Beit El Kabbalist yeshiva

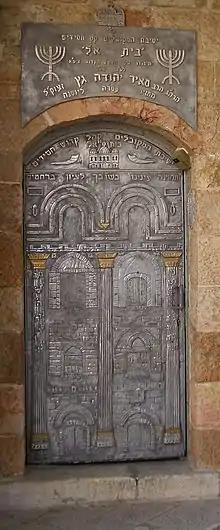
Entrance door to the Yeshivat haMekubalim, depicting all 7 gates in Jerusalem's Old City Walls

The Beit El Kabbalist yeshiva (Beit El means "House of God") (also: Midrash Hasidim 'School of the Devout' or Yeshivat haMekubalim, 'Yeshiva of the Kabbalists') is a center of kabbalistic study in Jerusalem. It consists of two buildings, one in the Ruhama neighbourhood of West Jerusalem, built in 1948, and another in Old City’s Jewish Quarter, built in 1974.